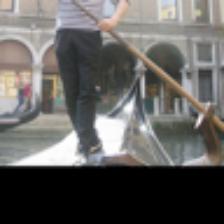
Label: NonHuman